Gabriel C. Wharton

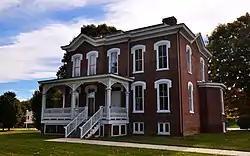
Glencoe, postbellum home of Wharton

Wharton became a legislator in the Virginia General Assembly and then returned to his pre-war career as a mining engineer. He was also instrumental in building the railroad in Southwest Virginia in New River Valley.